Martin Špegelj

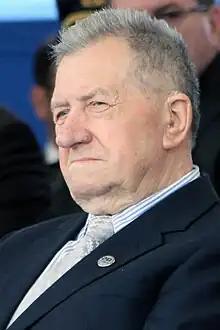
Martin Špegelj 2011

Martin Špegelj (11 November 1927 – 11 May 2014) was a Croatian army general and politician who served as the second defense minister of Croatia and, later, the chief of staff of the newborn Croatian army and inspector-general of the army. His efforts to organize and equip the army from scratch were seen as instrumental in helping Croatia survive the first year of the Croatian War of Independence. Partly owing to disagreements with president Franjo Tuđman, he retired in 1992, after the war froze with the permanent ceasefire at the end of 1991.